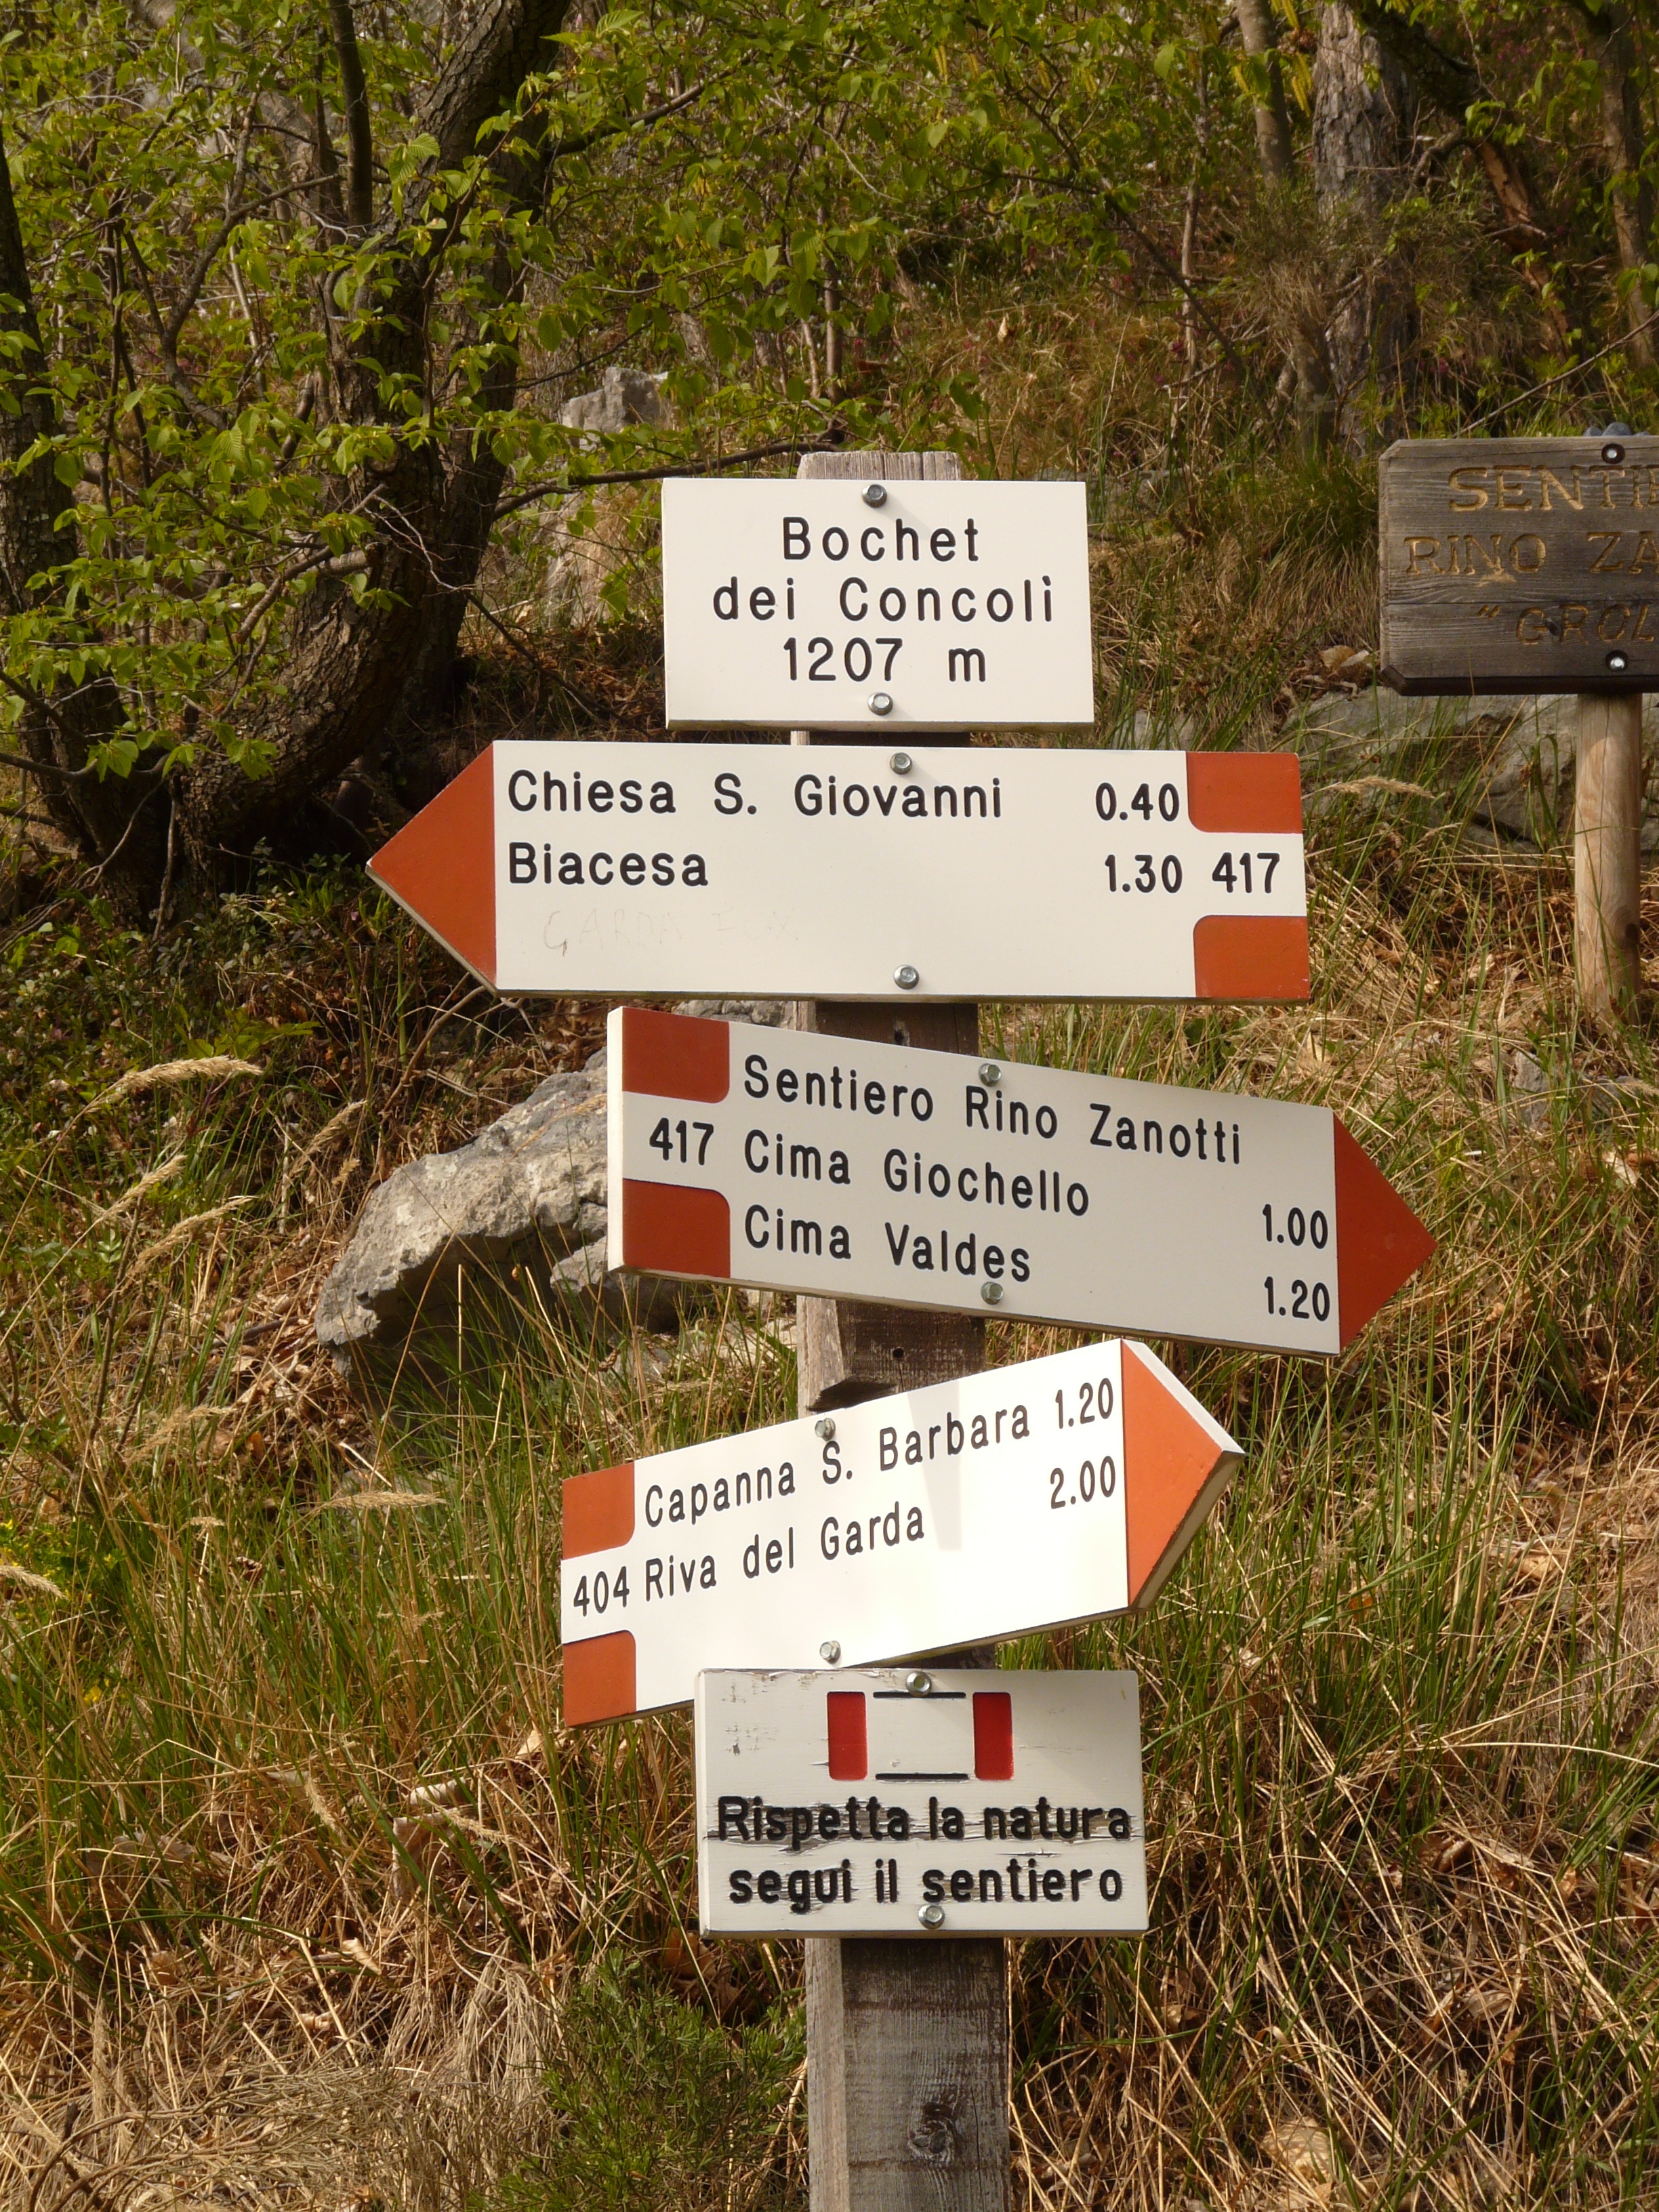
trail, sign, direction, signage, garda, signs, directory, traffic sign, signposts, keeps, via ferrata, direction indication